Anschütz 1827 Fortner

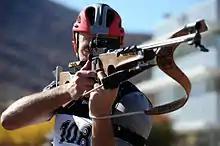
Three-time Olympian Jeremy Teela practices shooting with his Anschütz Fortner rifle at a summer biathlon event in Utah, USA

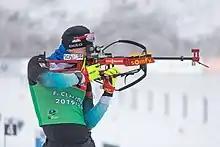
Anschütz Fortner rifle used by Fabien Claude at the 2020 Oberhof Biathlon World Cup

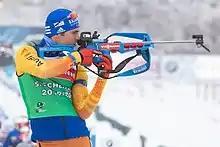
Anschütz Fortner rifle with stainless steel barrel used by Simon Schempp at the 2020 Oberhof Biathlon World Cup

Anschütz 1827 Fortner is a straight-pull action biathlon rifle designed by Peter Fortner junior and produced in cooperation with J. G. Anschütz. The rifle has been dominant in the sport of biathlon since the late 1980s, and is the current sport standard. It is estimated to be used by 97% of biathlon competitors worldwide. About 7000 had been manufactured by 2007.